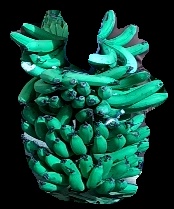
Variety: pachbale
Grade: grade3